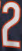
Number: 2